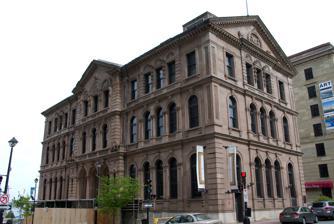
Building: Art Gallery of Nova Scotia
Country: Canada
Year built: 1908
Art museum in Nova Scotia, Canada Art Gallery of Nova Scotia Exterior facade of the Art Gallery of Nova Scotia's Dominion building in Halifax Established 1908 ; 117 years ago ( 1908 ) Location 1723 Hollis Street Halifax , Nova Scotia , Canada Coordinates 44°38′52.83″N 63°34′21.54″W / 44.6480083°N 63.5726500°W / 44.6480083; -63.5726500 Type Art museum Collection size Over 18,000 Visitors 45,455 (2017) CEO Sarah Moore Fillmore Curator David Diviney (Senior Curator) Website agns.ca The Art Gallery of Nova Scotia ( AGNS ) is a public provincial art museum based in Halifax , Nova Scotia , Canada. The art museum 's primary building complex is located in downtown Halifax and takes up approximately 6,200 square metres (67,000 sq ft) of space. The museum complex comprises the former Dominion building and two floors of the adjacent Provincial building. The museum was established in 1908 as the Nova Scotia Museum of Fine Arts and was renamed the Art Gallery of Nova Scotia in 1975. The museum moved into the Dominion building in 1988 and expanded the museum complex in 1998. The museum's permanent collection has over 18,000 works by Nova Scotian, Canadian, and international artists. Its collection is exhibited in its main location in Halifax as well as its satellite branch in Yarmouth. In addition to exhibiting works from its permanent collection, the museum has also organized and hosted a number of travelling arts exhibitions . History The art museum was founded as the Nova Scotia Museum of Fine Arts in 1908 in order to house the 200 works of the Crown of Nova Scotia . It was renamed the Art Gallery of Nova Scotia in 1975. During the museum's early history, the museum's collection and its exhibits moved between several locations, including at one point the gunpowder magazine of Citadel Hill . Access point to the museum at the Provincial Building. The museum expanded into the first two floors of the building in 1998. In 1988, the museum moved to the Dominion Building, opened in 1867 and designed by architects David Stirling and William Hay . The museum expanded its space in 1998 to include two floors of the Provincial Building, located just to the south of Dominion Building. The two structures are separated by Ondaatje Court, a public space that, besides being used for temporary exhibitions, contains several large permanent sculptures . Underneath the courtyard is a large underground exhibition room which connects the two buildings. During the gallery's expansion, work was done to accommodate the home of Maud Lewis into the museum building. Following that expansion, the museum complex covers 6,200 square metres (67,000 sq ft) of space, although only 19,500 square feet (1,810 m 2 ) of it is used as exhibition space. In 1999, plans were announced by the Government of Nova Scotia to establish a satellite branch of the museum in southwestern Nova Scotia. On the 28 May 2006, the institution opened a satellite branch of the museum in Yarmouth , a municipality in southwest Nova Scotia. The satellite branch, branded as the Art Gallery of Nova Scotia Western Branch, provides additional exhibition space to exhibit works from the museum's permanent collection. The satellite branch building was housed in a former Royal Bank of Canada building built in 1913 and required renovations to expand its floor space by 900 square metres (9,700 sq ft). The western branch closed in January 2020, due to smoke damage, but reopened in July 2021. In 2008, the museum published a report that recommended the construction of a new museum building, citing its present downtown building as "seriously inadequate." The museum's administration also noted that the building's lack of climate control and the region's weather have made it difficult to preserve works at the location. In March 2018, a feasibility study was completed that recommended that the museum, along with the post-secondary art school NSCAD University , move to a new "cultural hub." However, plans for these joint facilities with the art school were later scrapped. The proposed building was located at Bishop's Landing, bounded by Lower Water Street, Salter Street, and the Halifax Boardwalk . The estimated cost to construct the building is C$ 130 million to C$140 million. The provincial government committed C$80 million, while the federal government committed C$30 million. The museum was tasked with raising C$30 million from public and private donors for the construction of the new building. Designs created by a KPMB Architects -led team were selected for the new building in November 2020. However, in 2022, the provincial government put the plans for the new building on hold due to the increasing costs associated with the project. Permanent collection As of March 2019, the museum had over 18,000 works in its permanent collection. More than 2,000 Nova Scotian, Canadian, and non-Canadian artists are represented in the museum's permanent collection. Acquisitions for the museum's permanent collection are reviewed by the museum's Curatorial Committee, which includes curatorial and conservation staff, before being assessed by the museum's Director, Chief Curator, and the Curator of Collections. Further approval is then required from the museum's Acquisition Committee, made up of local artists, community members, and members of the museum's Board of Governors, before it is presented to the Board of Governors itself for final approval. The restored Maud Lewis Home on display at the museum As of June 2017, the museum had 55 works by Maud Lewis , making the museum's collection the world's largest public collection of works by her. The works are displayed in the gallery's Maud Lewis exhibit, which is the most visited exhibition space in the museum according to the institution. In addition to works by Lewis, the museum's collection also includes her house. Lewis's house was purchased by the Government of Nova Scotia after her death. In 1996, the museum took possession of the home, moving the small building into its Maud Lewis exhibit, along with some restoration work. In June 2013, the museum acquired a collection of 2,070 images by photographer Annie Leibovitz . The Leibovitz collection was donated to the museum by the Mintz family, after they acquired it for C$4.7 million. It includes 1,307 editioned prints and 763 vintage file prints, with the earliest image dating to 1983. However, while the museum maintains ownership of the collection, its copyright is still held by the artist, pending a payment dispute between the donors, certification board, and artist. The museum's collection also features works from a number of First Nations artists, including Kent Monkman . Miss Chief's Wet Dream , a 3.5 by 7 metres (11 by 23 ft) acrylic-on-canvas painting by Monkman, is among the largest works in the museum's permanent collection. It also includes a number of Nova Scotia artists such as Nancy Edell , Charlotte Lindgren and Carol Fraser . Selected works Joshua Reynolds , George Montagu-Dunk, 2nd Earl of Halifax , unknown Joshua Reynolds, Edward Cornwallis , 1756 Robert Field , Andrew Belcher , 1808 Robert Field, Edward Mortimer , 1815 John O'Brien , Flagship Wellesley and Squadron Leaving Halifax Harbour , 1850 John O'Brien, The Arab , 1856 Frederick B. Nichols, Excelsior (late Chicago) Mill, Goldenville , 1871 John O'Brien, HMS Galatea , in a Heavy Sea , 1888 See also List of art museums List of museums in Nova Scotia List of oldest buildings and structures in Halifax, Nova Scotia Ray Cronin , Director and CEO References